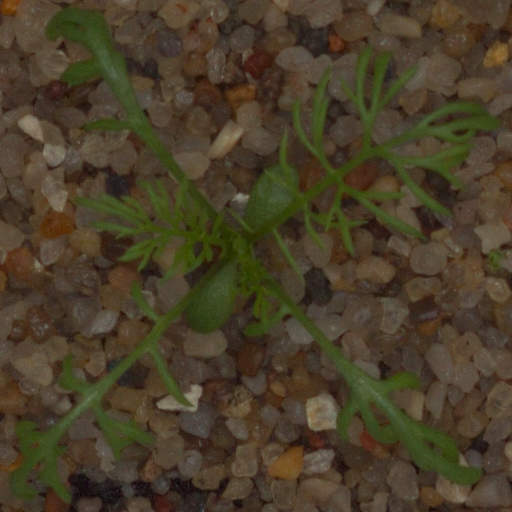
Label: scentless_mayweed